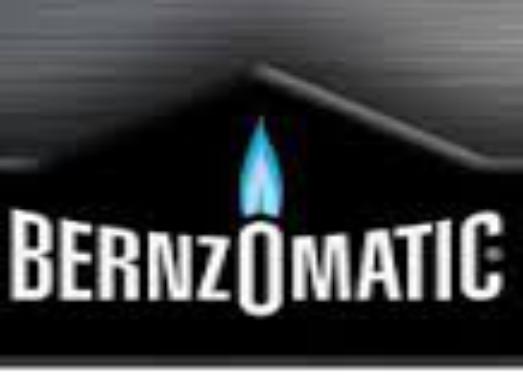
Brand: bernzomatic
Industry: Necessities